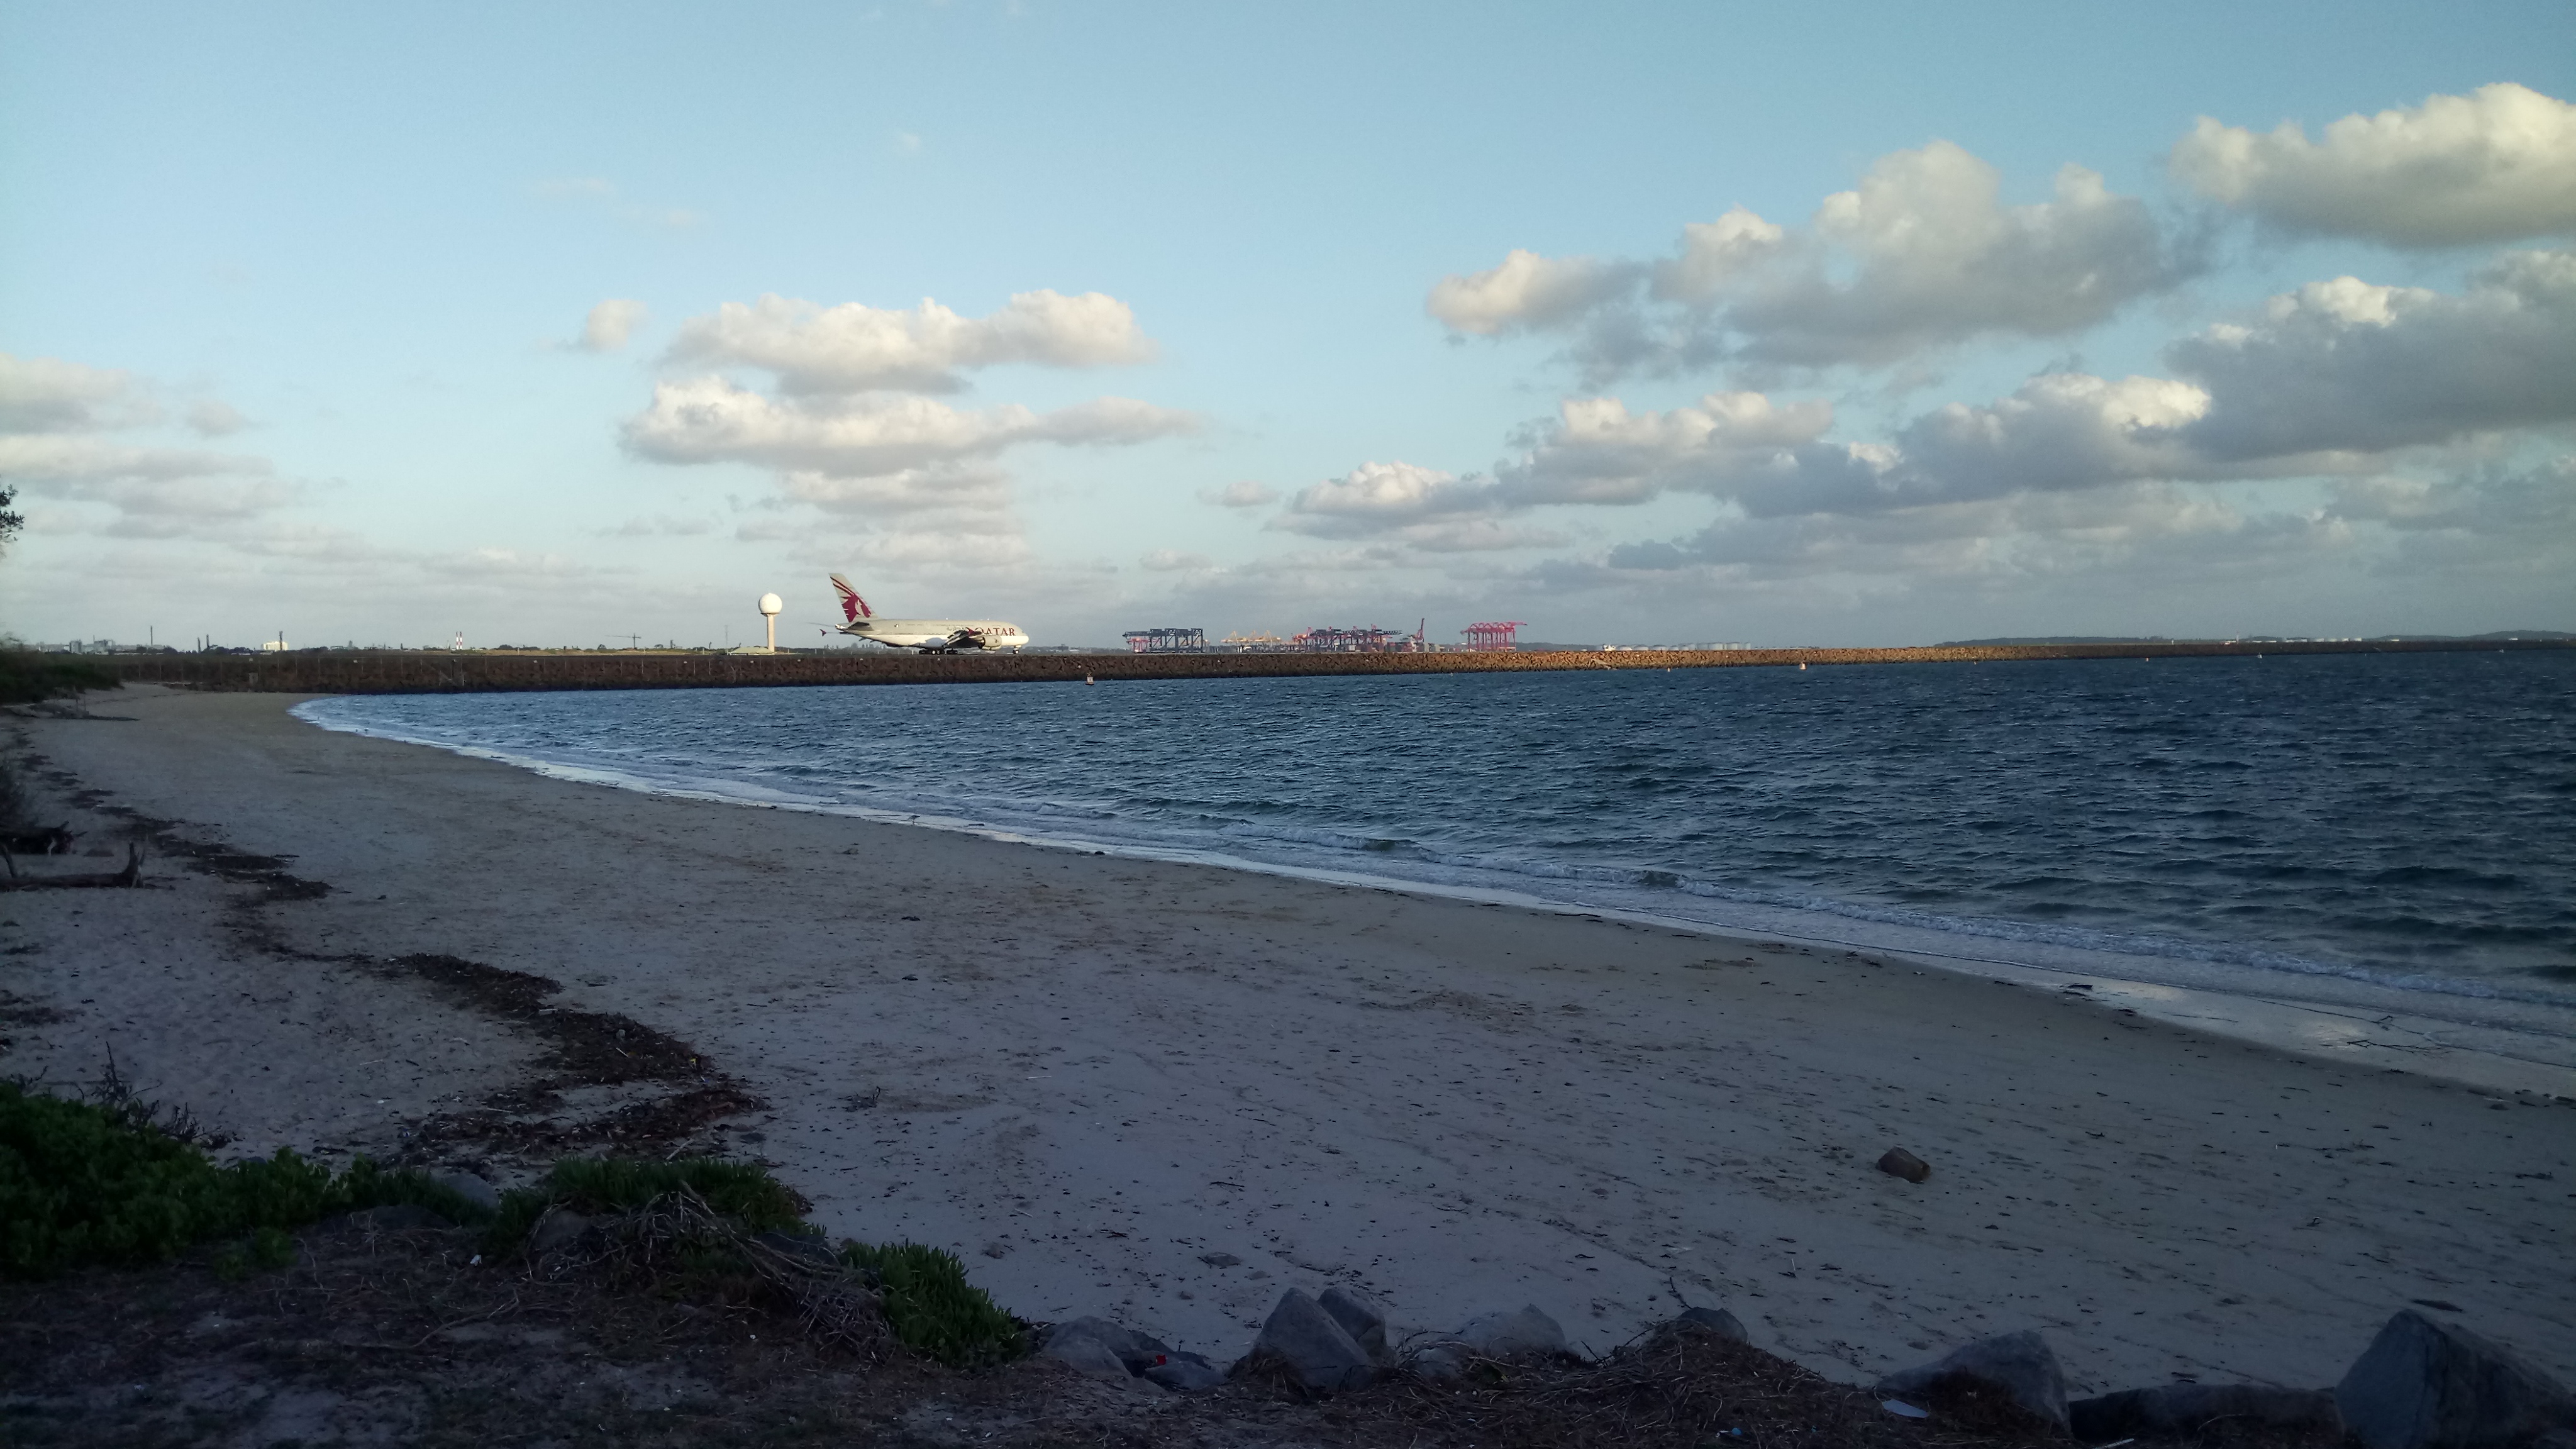
Sydney Airport, qatar airways, sea, sky, cloud, shore, body of water, coast, waterway, horizon, coastal and oceanic landforms, ocean, beach, water, wave, bay, loch, breakwater, meteorological phenomenon, river, calm, evening, channel, wind wave, mudflat, inlet